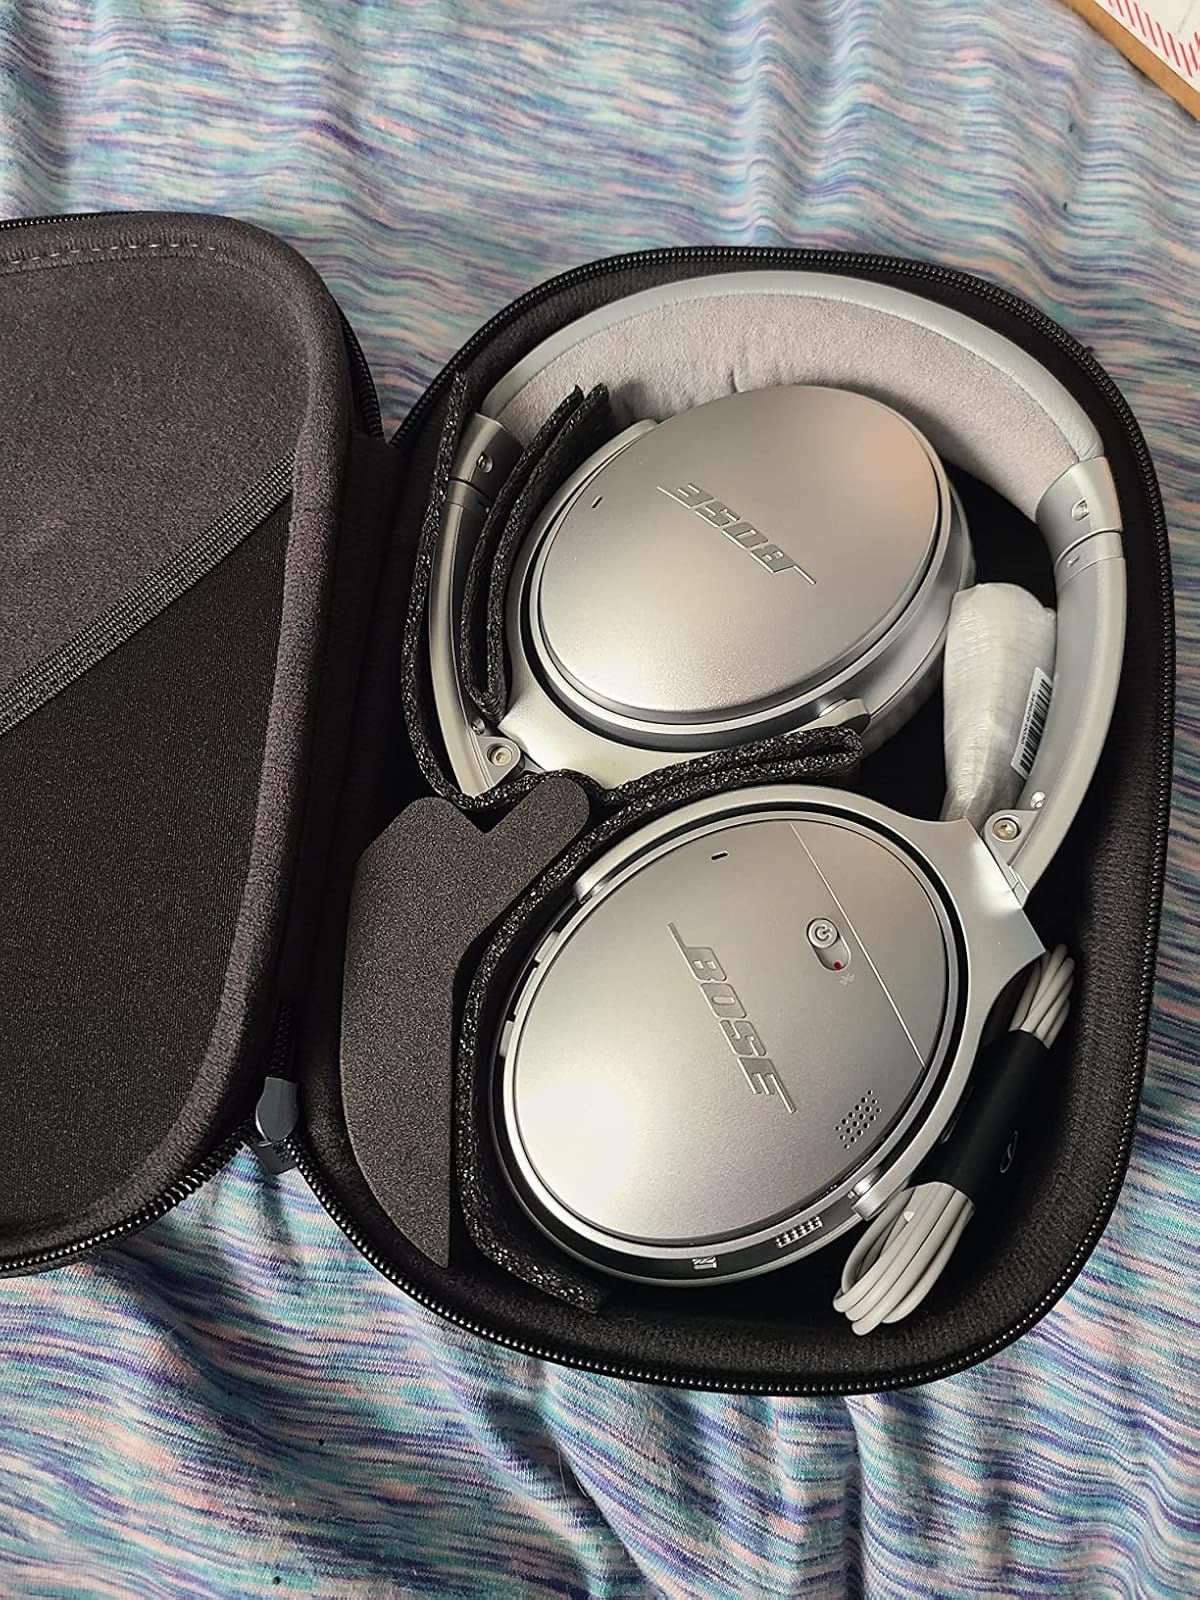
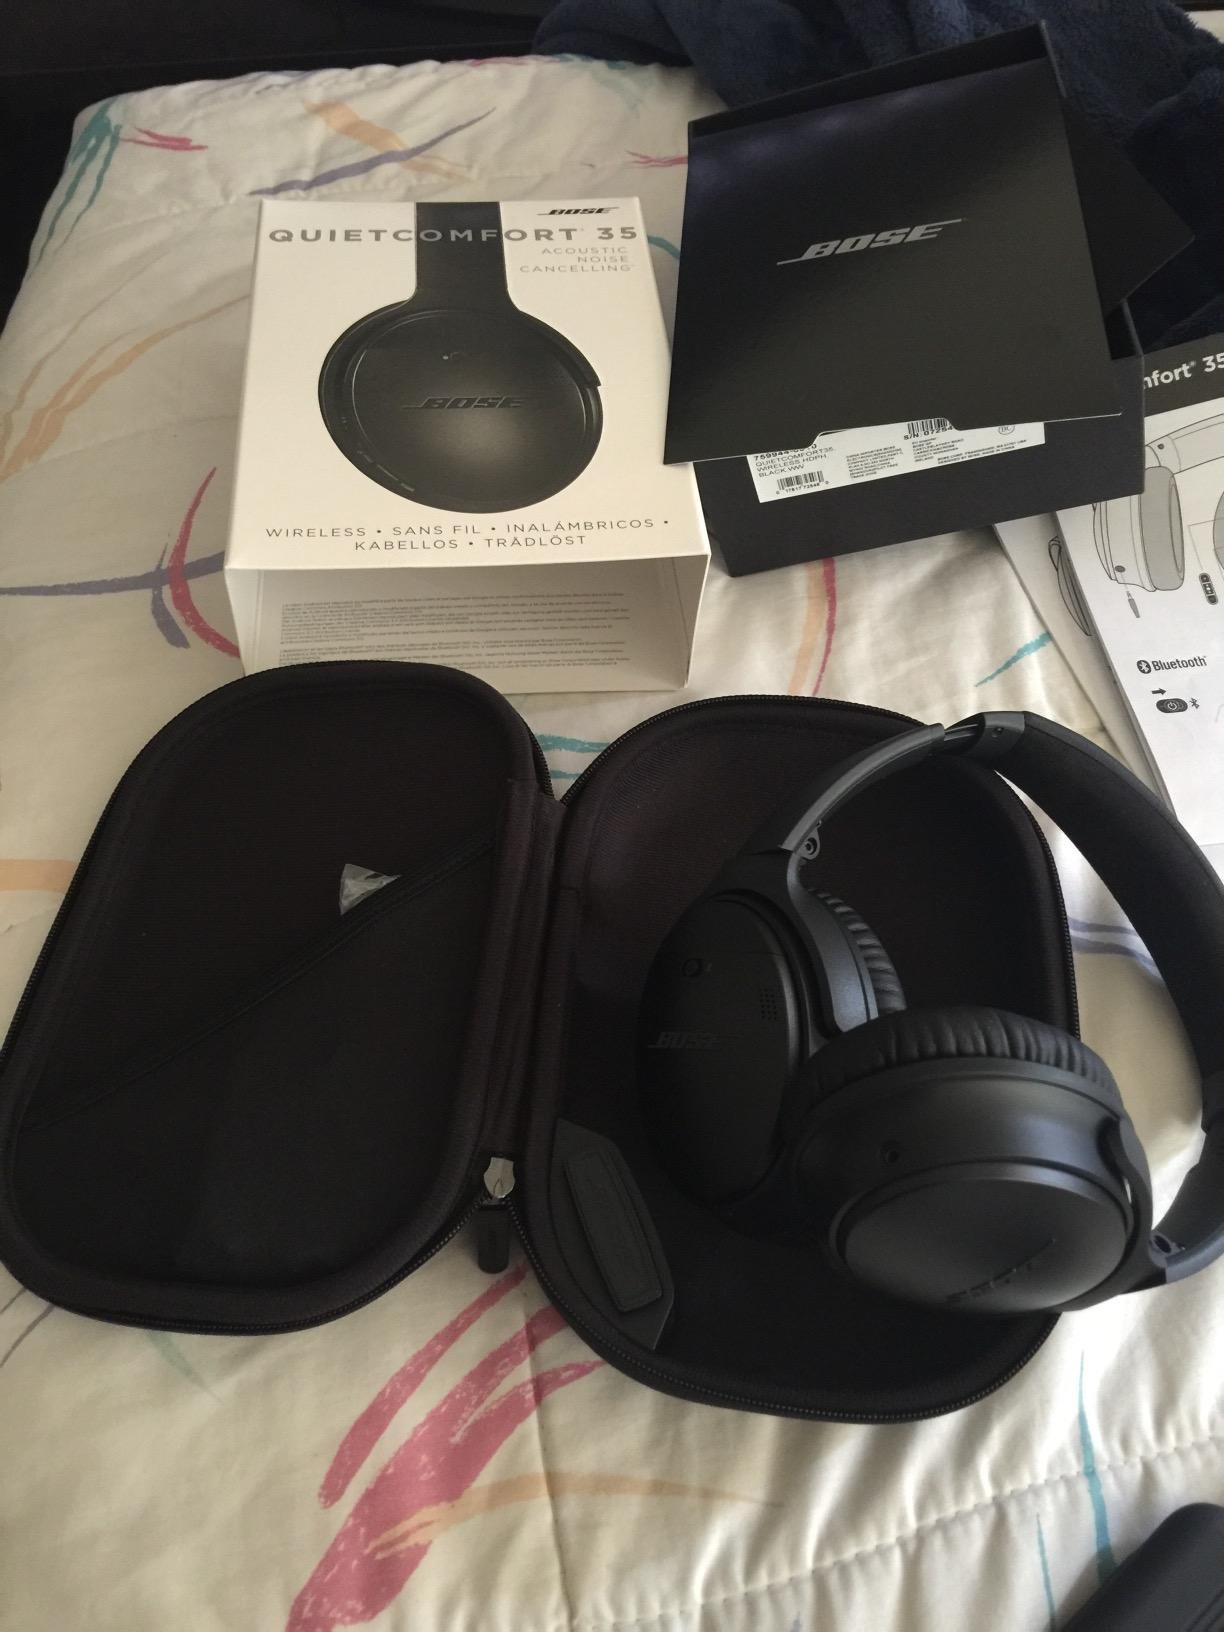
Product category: headphones
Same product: no